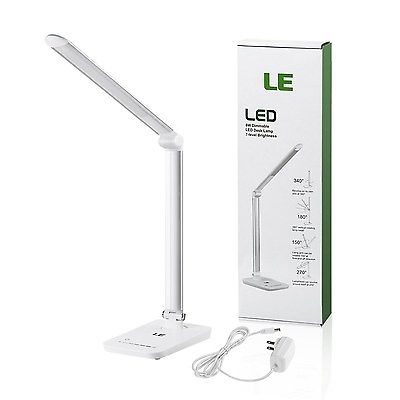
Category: lamp